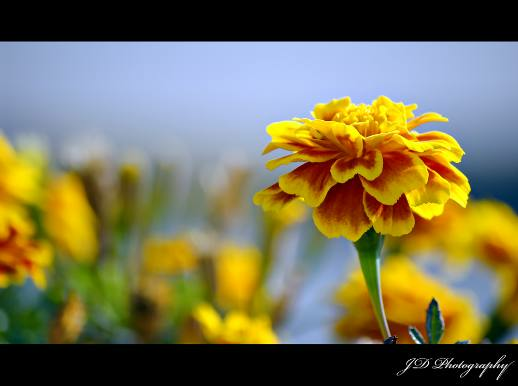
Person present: No